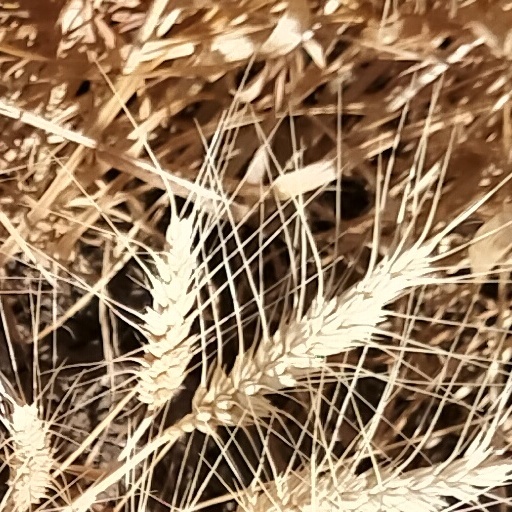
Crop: wheat